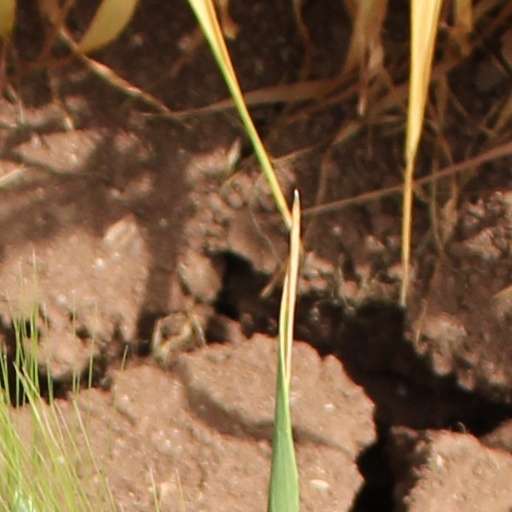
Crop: wheat